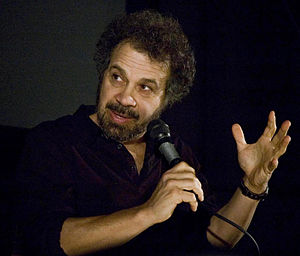
Edward Zwick
Edward Zwick i Chicago, Illinois er en amerikansk filminstruktør og -producer samt manuskriptforfatter, der bl.a. har stået bag store Hollywoodproduktioner som Glory, Traffic og The Last Samurai. I 1999 blev Zwick belønnet med en Oscar for bedste film for Shakespeare in Love.